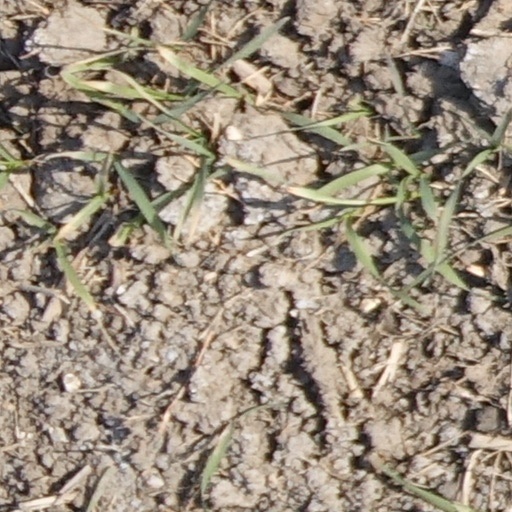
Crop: wheat